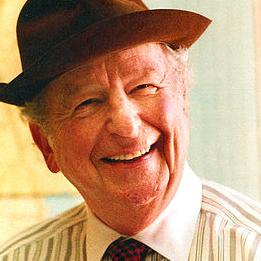
Age: 73